Neranja Manasu

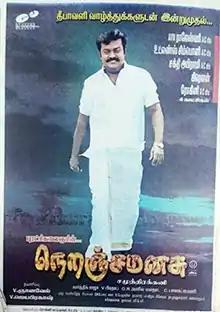
Theatrical release poster

Neranja Manasu is a 2004 Indian Tamil-language action drama film written and directed by P. Samuthirakani. It stars Vijayakanth and newcomer Susan. The music is composed by Karthik Raja, while cinematography is by V. Prathap and editing by Anil Malnad.